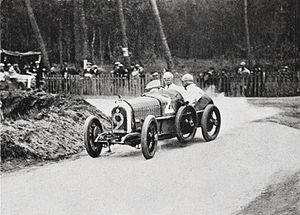
Kenelm Lee Guinness gagnant de la Coupe des Voiturettes 1922 au Mans, sur Talbot-Darracq 56 - Le Sport Universel Illustré du 22 septembre 1922, p.362
La Coupe des Voiturettes était une épreuve spécifique pour voiturettes, de type Grand Prix, organisée entre la deuxième moitié des années 1900 et la première des années 1920, à sept reprises avant la guerre et quatre par la suite, essentiellement à Boulogne-sur-Mer puis au Mans.
Kenelm Edward « Bill » Lee Guinness, né le 15 août 1887 à Dublin et décédé le 10 avril 1937 à Londres, était un pilote automobile britannique des années 1910 et 1920, natif d'Irlande et détenteur d'un record de vitesse terrestre en 1922. Il était l'un des membres de la famille Guinness, et directeur de compagnie. Il vécut à Putney Vale, un quartier londonien.
Talbot était un constructeur automobile français d'origine anglaise.